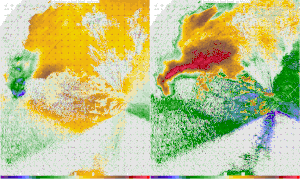
Image Radar d'un orage à tornade près de La Grange, dans le Wyoming (États-Unis) prise dans le cadre du projet VORTEX2. L'image de gauche représente la puissance des vents, avec en bleu les vents soufflant vers le radar, et en jaune/rouge ceux qui s'éloignent. Les taches rouges sur fond bleu sont des artefacts (crénelage) dus à des vents soufflant à une vitesse supérieure à la limite de détection du radar. L'image de droite mesure la réflectivité, on peut y voir le nuage d'orage principal, ainsi que l'Écho en crochet du à la tornade elle-même. En fin d'animation, on voit la tornade elle-même, sous la forme d'un anneau brun.